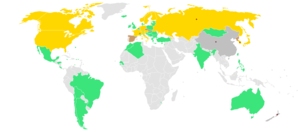
Les Jeux olympiques d'hiver de 1992, officiellement connus comme les XVIᵉˢ Jeux olympiques d’hiver, ont lieu à Albertville, dans le département de la Savoie, en France, du 8 au 23 février 1992. Les organisateurs désignent l'événement comme les Jeux d'Albertville et de la Savoie. Ce sont les derniers Jeux d'hiver à se dérouler la même année que ceux d'été, avec Barcelone. Pour l'organisation de ces Jeux d'hiver, sept villes sont en compétition et c'est lors du sixième tour que le dossier français remporte les suffrages du Comité international olympique. Les deux co-présidents du comité d'organisation des Jeux d'Albertville sont Jean-Claude Killy et Michel Barnier. Il s'agit des troisièmes Jeux d'hiver se déroulant en France, après les premiers à Chamonix en 1924, et ceux de Grenoble en 1968.